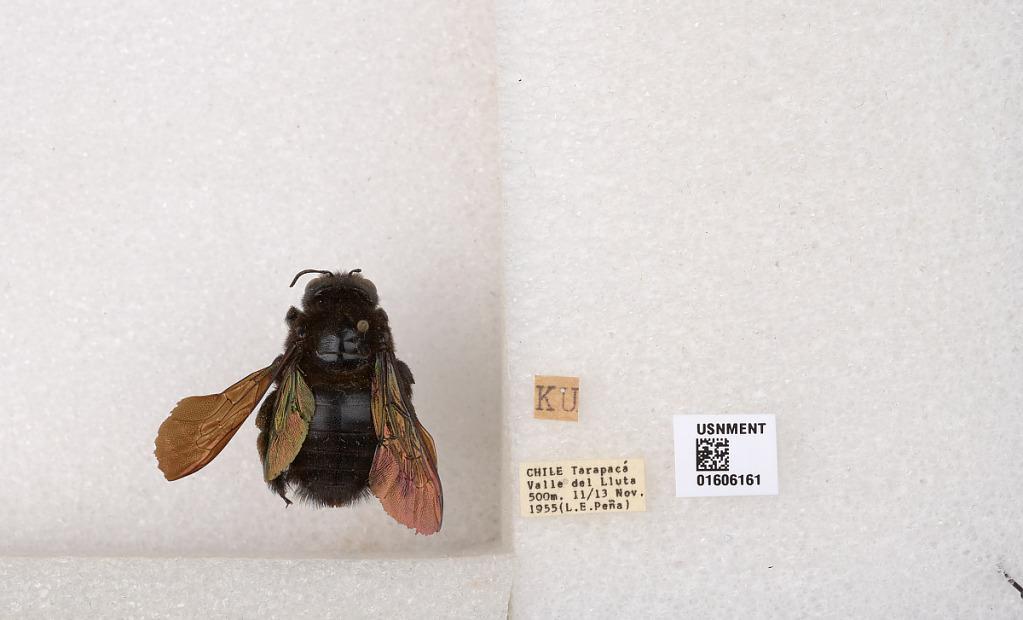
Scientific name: Xylocopa (Koptortosoma) buruana Lieftnick
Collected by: L. Pena
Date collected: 1955-11-11
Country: Chile
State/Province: Arica y Parinacota
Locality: Tarapaca, Valle de Lluta